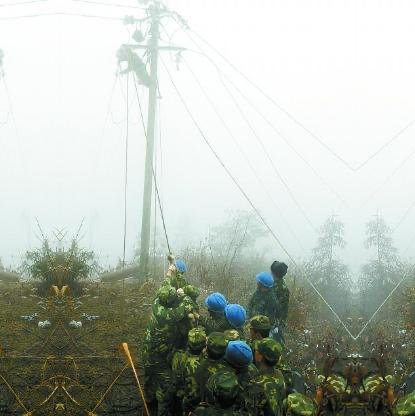
Objects in the image:
label: helmet
label: helmet
label: helmet
label: helmet
label: helmet